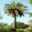
Label: palm_tree